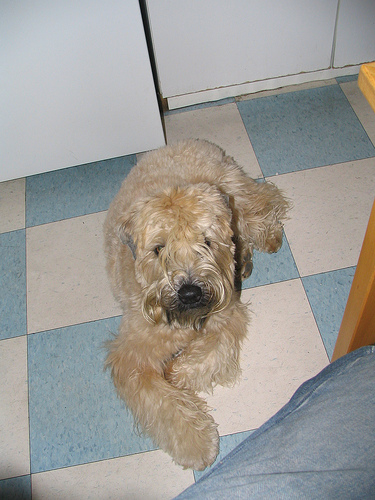
Animal: dog
Breed: wheaten_terrier